Determination

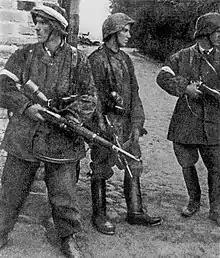
Remarking on the anti-Nazi resistance movement fighting during the Warsaw Uprising, Polish President Andrzej Duda has stated that "thanks to its... determination, Poland exists".

Determination is a positive emotional feeling that promotes persevering towards a difficult goal in spite of obstacles. Determination occurs prior to goal attainment and serves to motivate behavior that will help achieve one's goal.